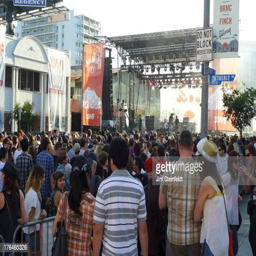
the main stage at festival